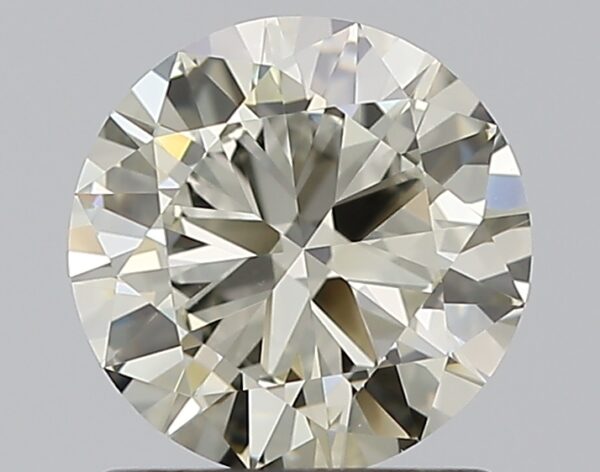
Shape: round
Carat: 1.01
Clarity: VVS2
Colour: N
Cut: GD
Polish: EX
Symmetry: VG
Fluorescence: N
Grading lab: GIA
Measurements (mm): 6.54 x 6.6 x 3.72